Macclesfield Psalter

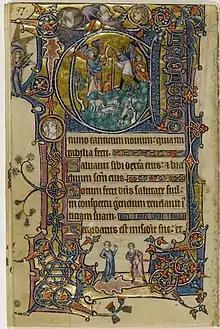
The annunciation to the shepherds in the Macclesfield Psalter

The Macclesfield Psalter is a lavishly illuminated manuscript probably produced c. 1320–30 in East Anglia. The psalter, or book of Psalms, contains 252 beautifully illustrated pages and is named after its most recent owner, the Earl of Macclesfield.